Meikle Carewe Hill

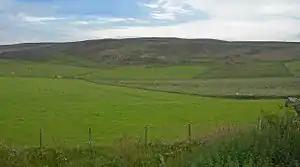
Meikle Carewe Hill. Author: C. Michael Hogan

Meikle Carewe Hill is a landform in Aberdeenshire, Scotland within the Mounth Range of the Grampian Mountains. (Grid Reference NO 921 828) The peak elevation of this mountain is 266 metres above mean sea level. Meikle Carewe is a prominent landform visible from a number of coastal hills such as Kempstone Hill and Megray Hill; it also forms a major backdrop to the community of Netherley.